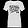
Label: T - shirt / top